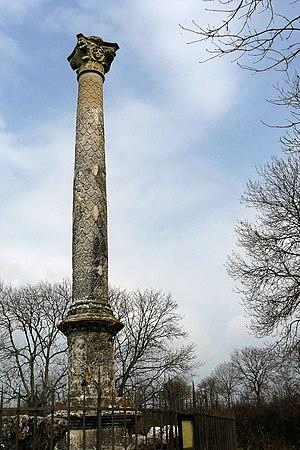
La colonne romaine de Cussy-la-Colonne (Côte-d'Or, France)
Cussy-la-Colonne est une commune française située dans le canton d'Arnay-le-Duc du département de la Côte-d'Or, en région Bourgogne-Franche-Comté.
La Colonne romaine de Cussy-la-Colonne est un monument daté du IIIᵉ siècle, situé sur le territoire de la commune de Cussy-la-Colonne, dans le département français de la Côte d'Or.
Cet article recense les monuments historiques français classés en 1846.